Pangolakha Wildlife Sanctuary

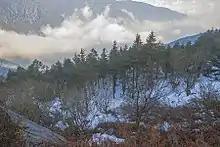
Diverse flora of Pangolakha Wildlife Sanctuary with dwarf junipers, "Abies", Rhododendron shrubs, and pine trees.

This wildlife sanctuary supports a large variety of species, since it falls at the junction of the Palearctic realm and the Indomalayan realm. As a Biogeographic Province, this wildlife sanctuary comes under 2C category.